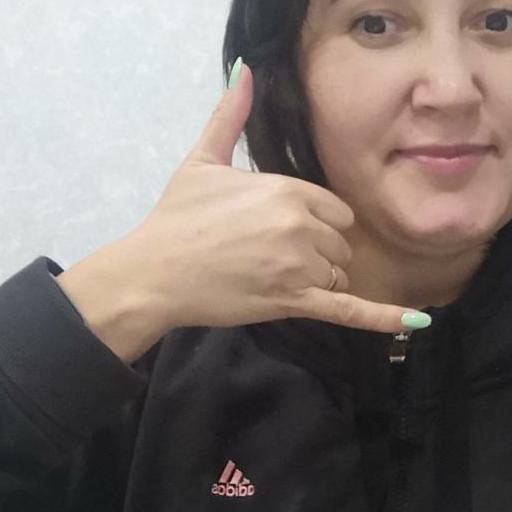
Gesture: call